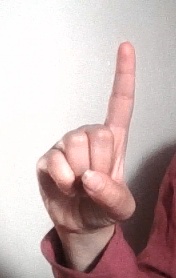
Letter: bb